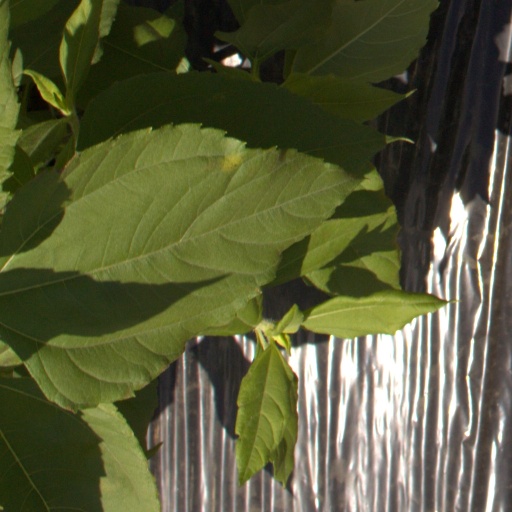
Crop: Jerusalem artichoke